Hartley Wintney

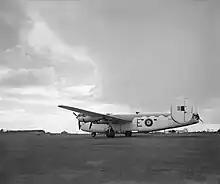
A Consolidated B-24 Liberator GR.VI of No. 200 Squadron RAF. This is the same version of B-24 as the one from 311 Squadron that crashed at Elvetham.

St Mary's Church, about south of the centre of the town, is Hartley Wintney's original Church of England parish church. It was built in the 13th century and given new windows in the 14th and 15th centuries. In the 19th century the brick transepts and west tower were added and more windows were inserted. St Mary's is a Grade II* listed building.